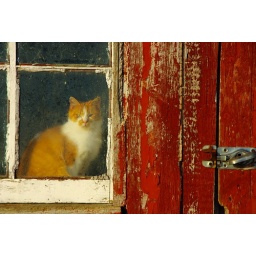
Barn cat in a window